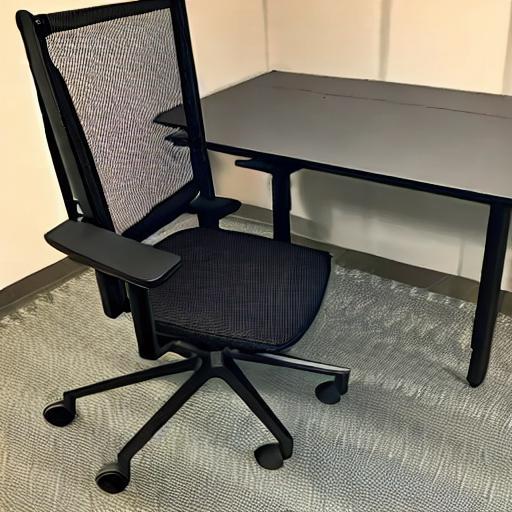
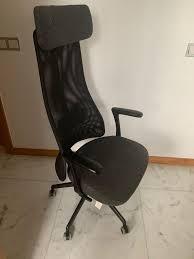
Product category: items_chair
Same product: no